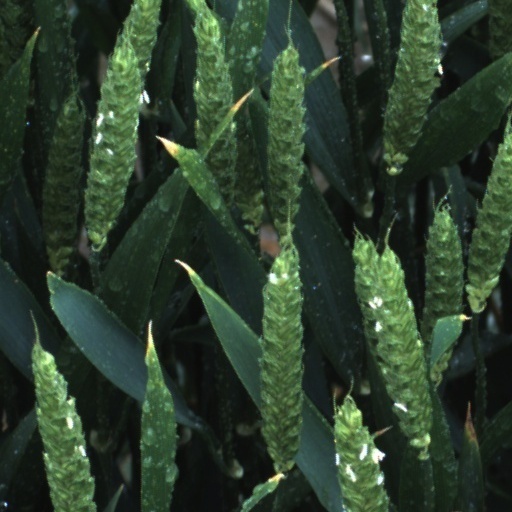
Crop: wheat